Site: brandenburg
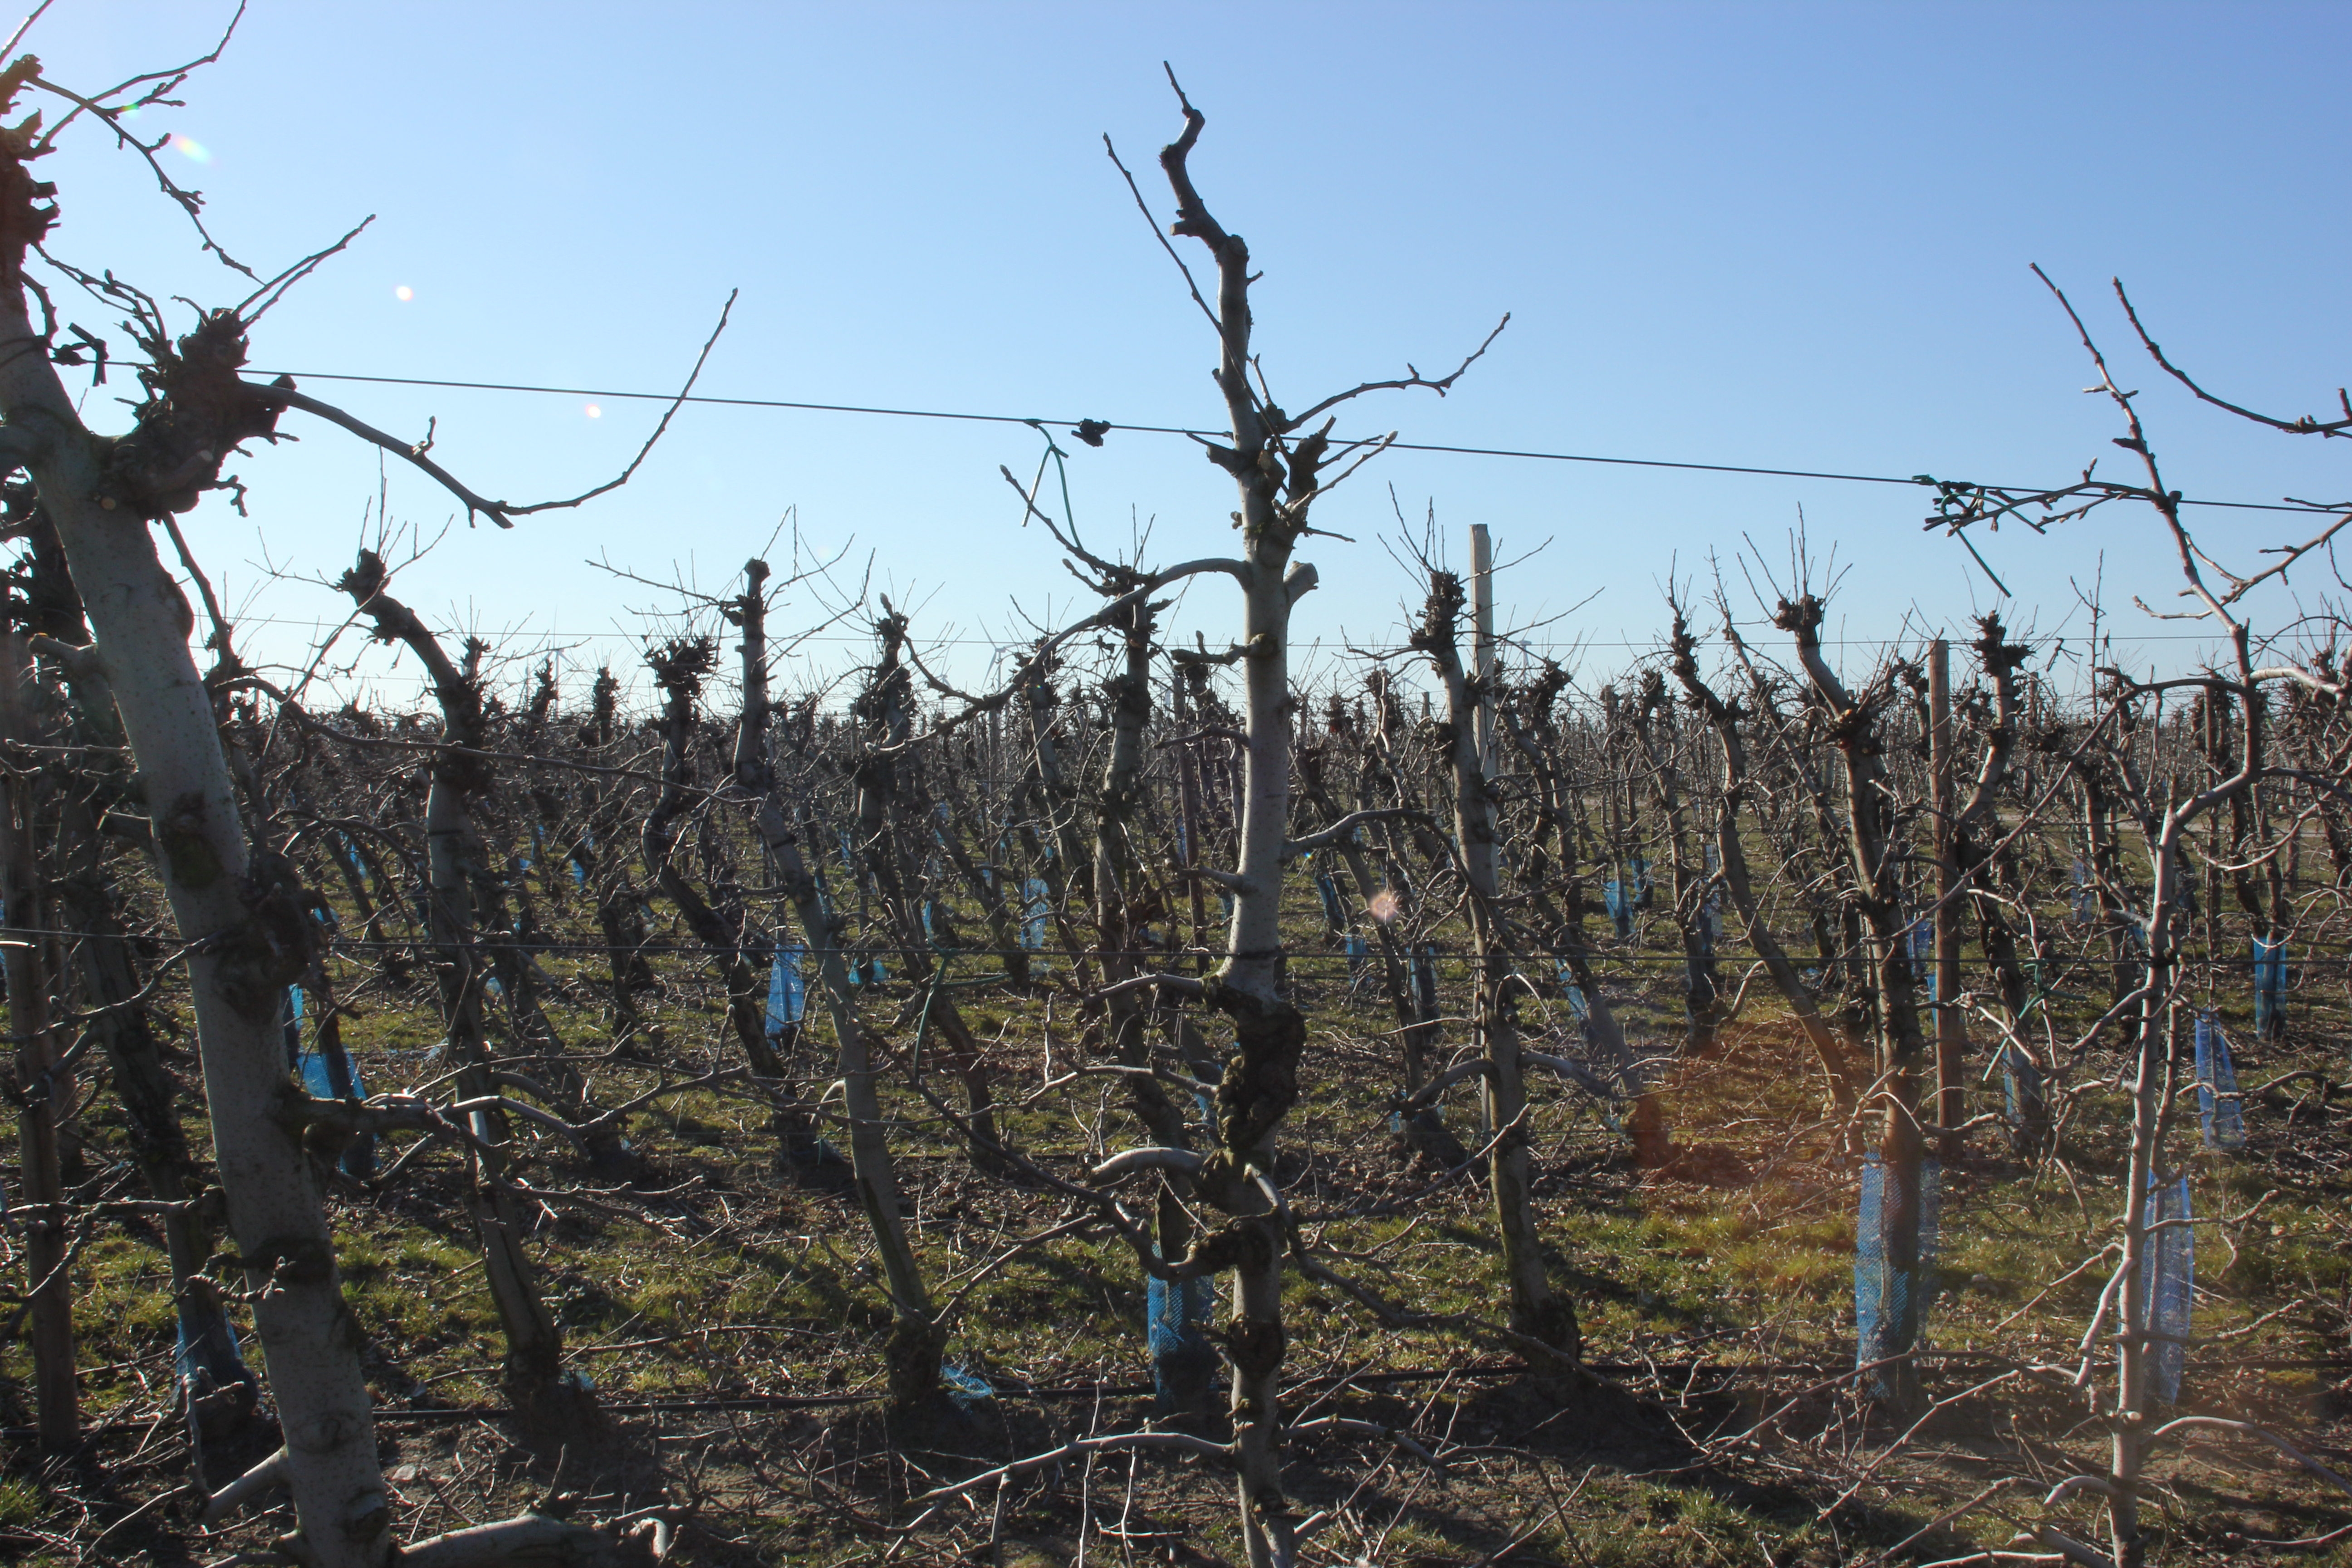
Growth stage (BBCH 03): Bud development